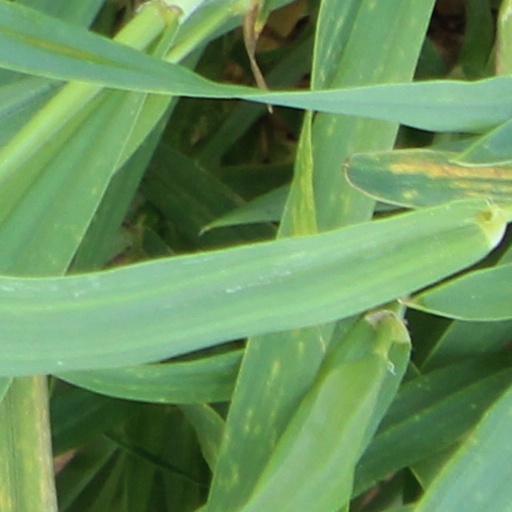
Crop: wheat